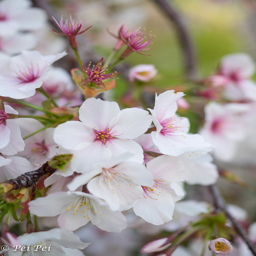
the fleeting beauty of the cherry blossom